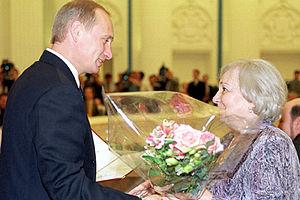
Tatiana Lioznova est une réalisatrice et scénariste soviétique née le 20 juillet 1924 à Moscou, où elle est décédée le 29 septembre 2011.